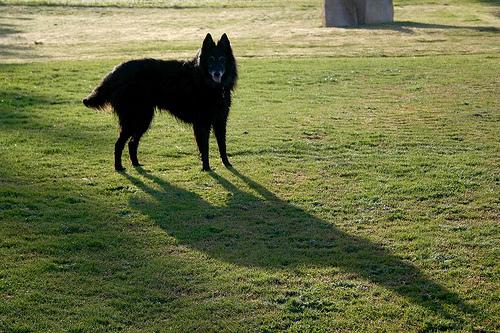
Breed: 227-n000070-groenendael